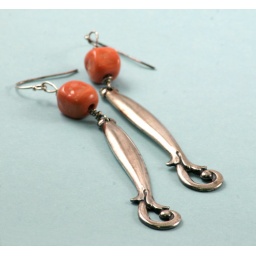
Oxidized silver salt spoon handles with wire wrapped vintage coral glass beads, oxidized by me.